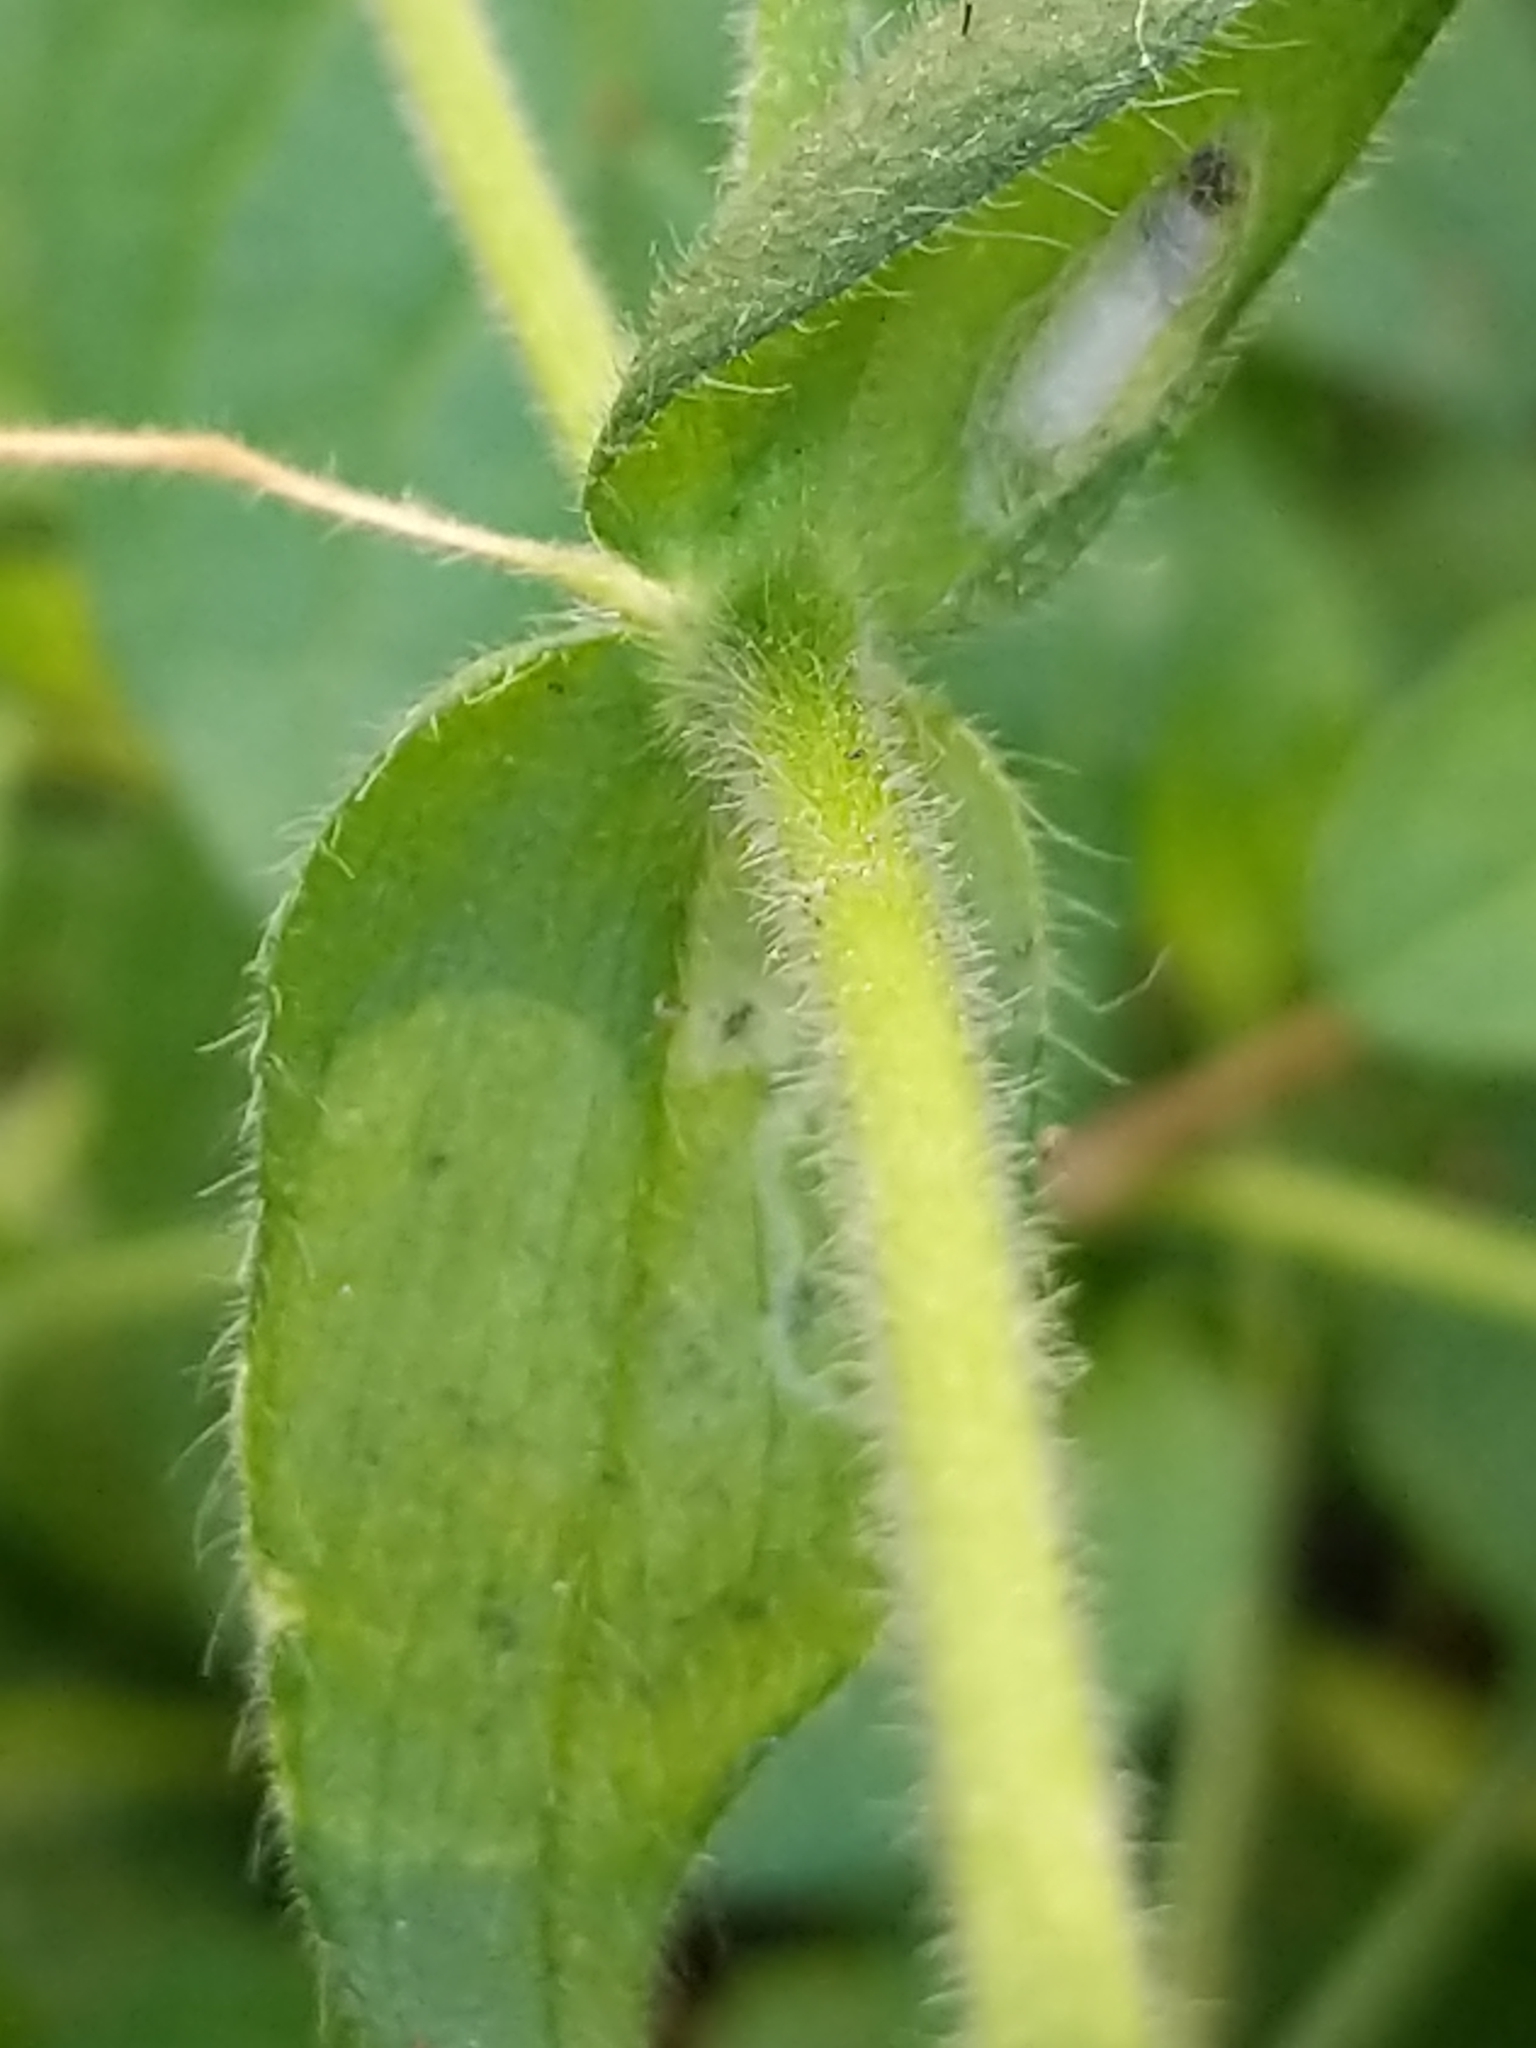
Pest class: diamondback_moth